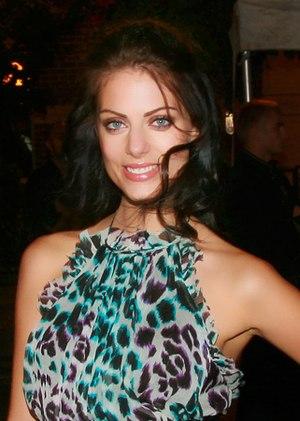
Julia Voth, née le 16 mai 1985, est un mannequin et actrice canadienne qui vit à Los Angeles.